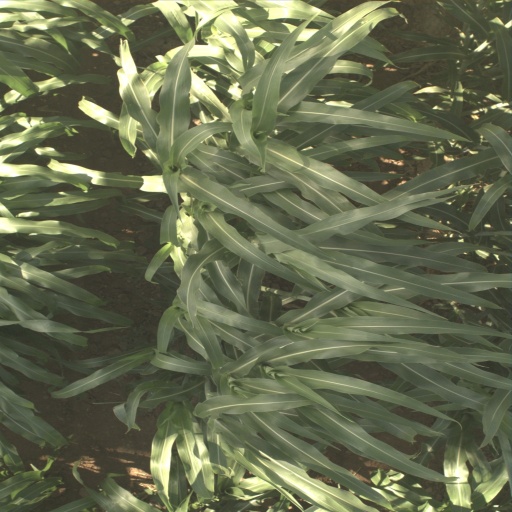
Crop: sorghum